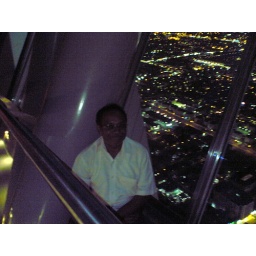
from the top of the kingdom tower the bridge over Riyadh